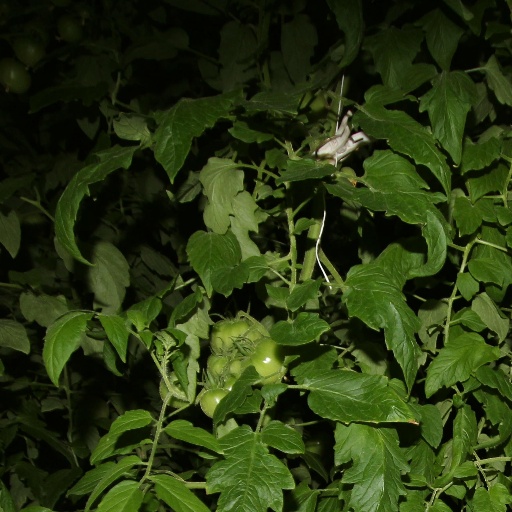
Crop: tomato